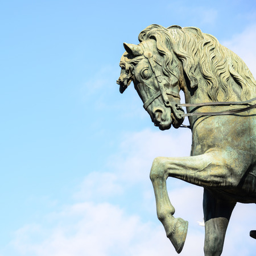
detail of an equestrian statue representing military commander on a horse in photo